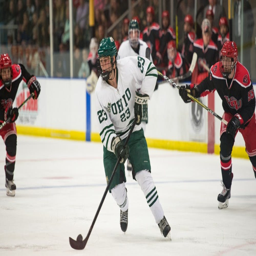
hockey : amid injuries , person is making the most out of his opportunity